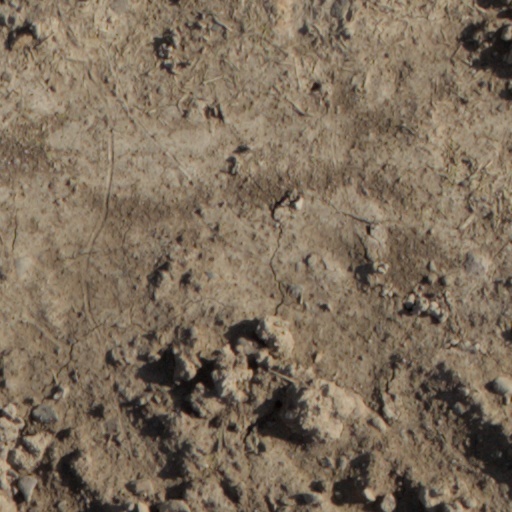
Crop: wheat